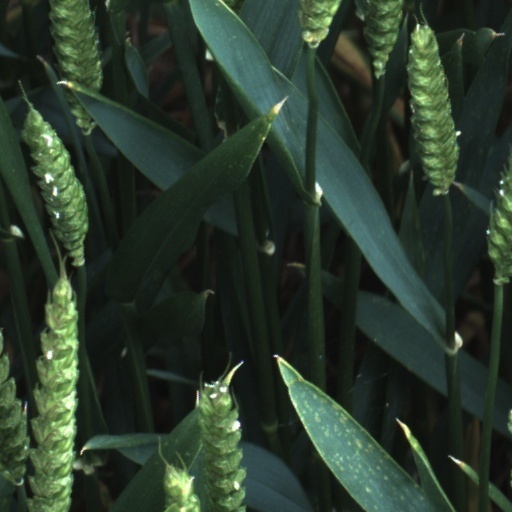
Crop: wheat